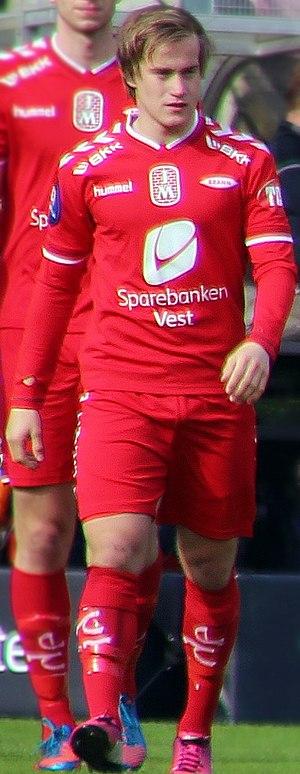
Bård Finne, né le 13 février 1995 à Bergen, est un footballeur norvégien. Il évolue au poste d'attaquant au FC Heidenheim.